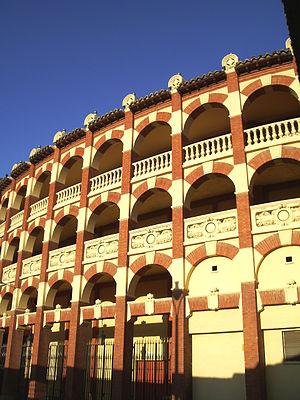
Fermín Murillo Paz plus connu sous le nom de Fermín Murillo né le 4 novembre 1934 à Saragosse, mort à Valence le 29 octobre 2003, est un matador espagnol.